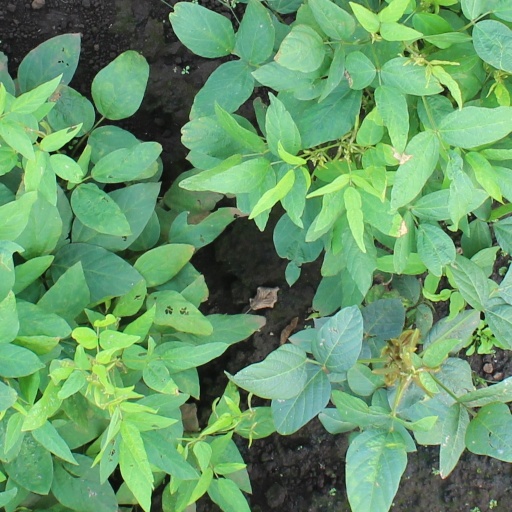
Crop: soybean